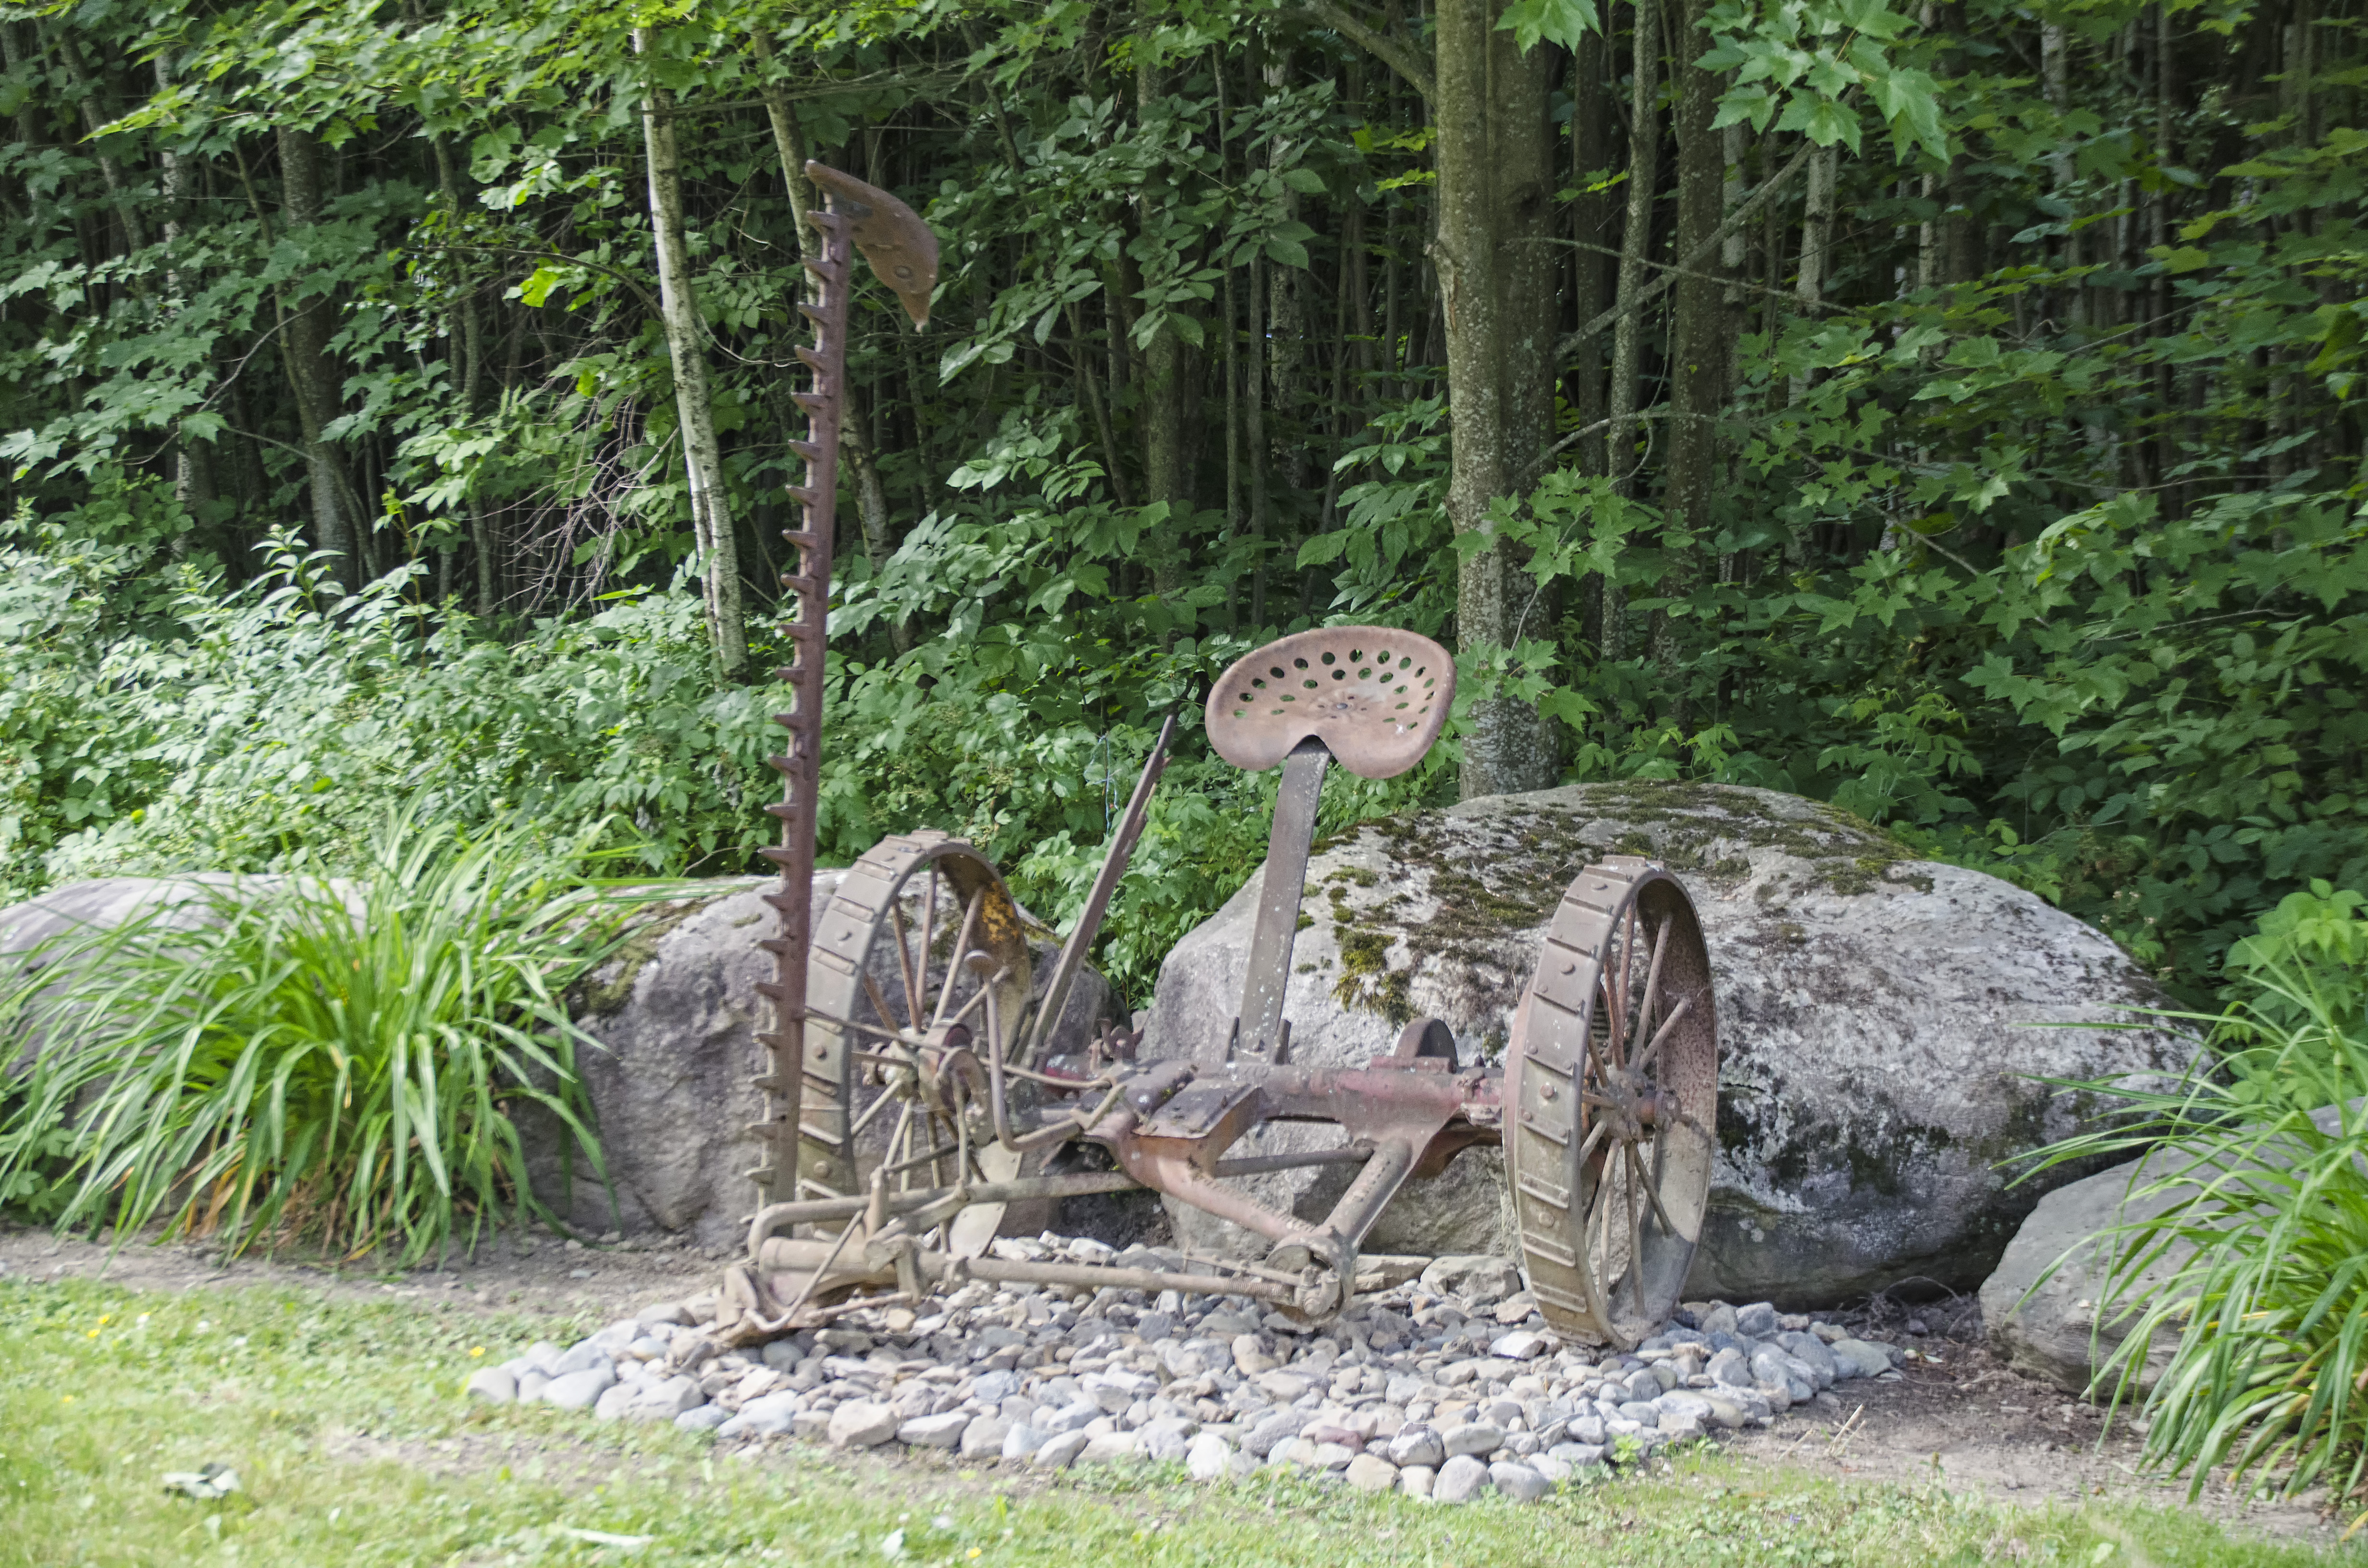
nature, forest, jungle, botany, garden, canada, rainforest, quebec, woodland, habitat, water feature, sherbrooke, natural environment